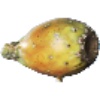
Label: cactus_fruit